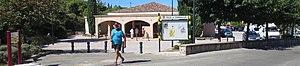
Vue panoramique de Carnoules
Carnoules est une commune française située dans le département du Var en région Provence-Alpes-Côte d'Azur.